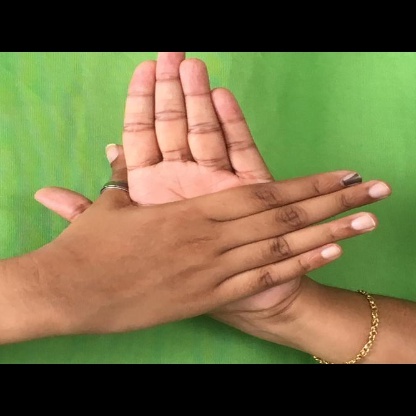
Mudra: Chakra